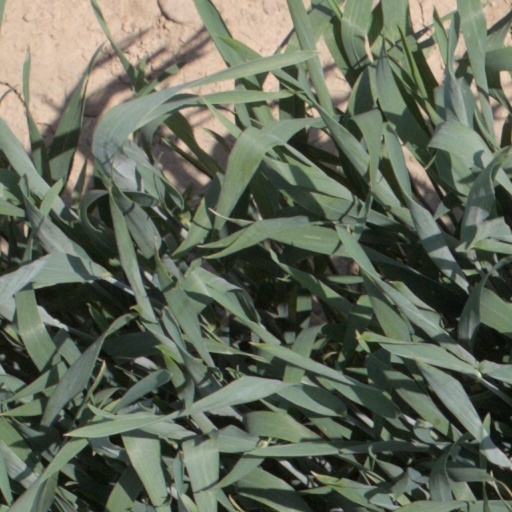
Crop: wheat